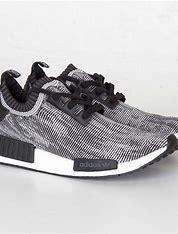
Brand: Adidas
Model: NMD R1